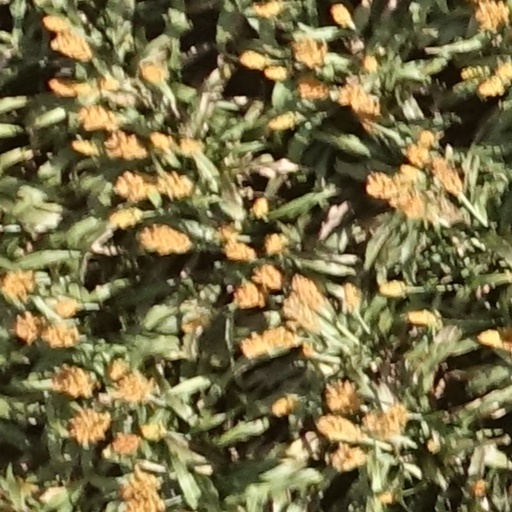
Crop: sorghum